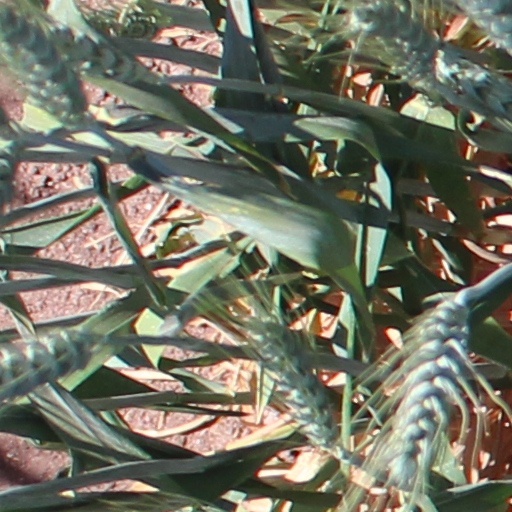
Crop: wheat